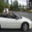
Label: automobile